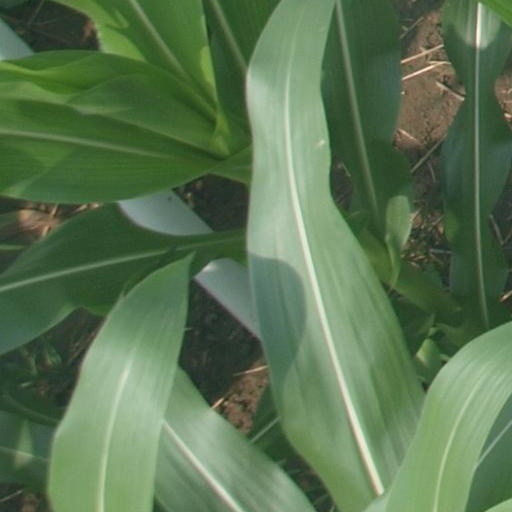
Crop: maize; corn